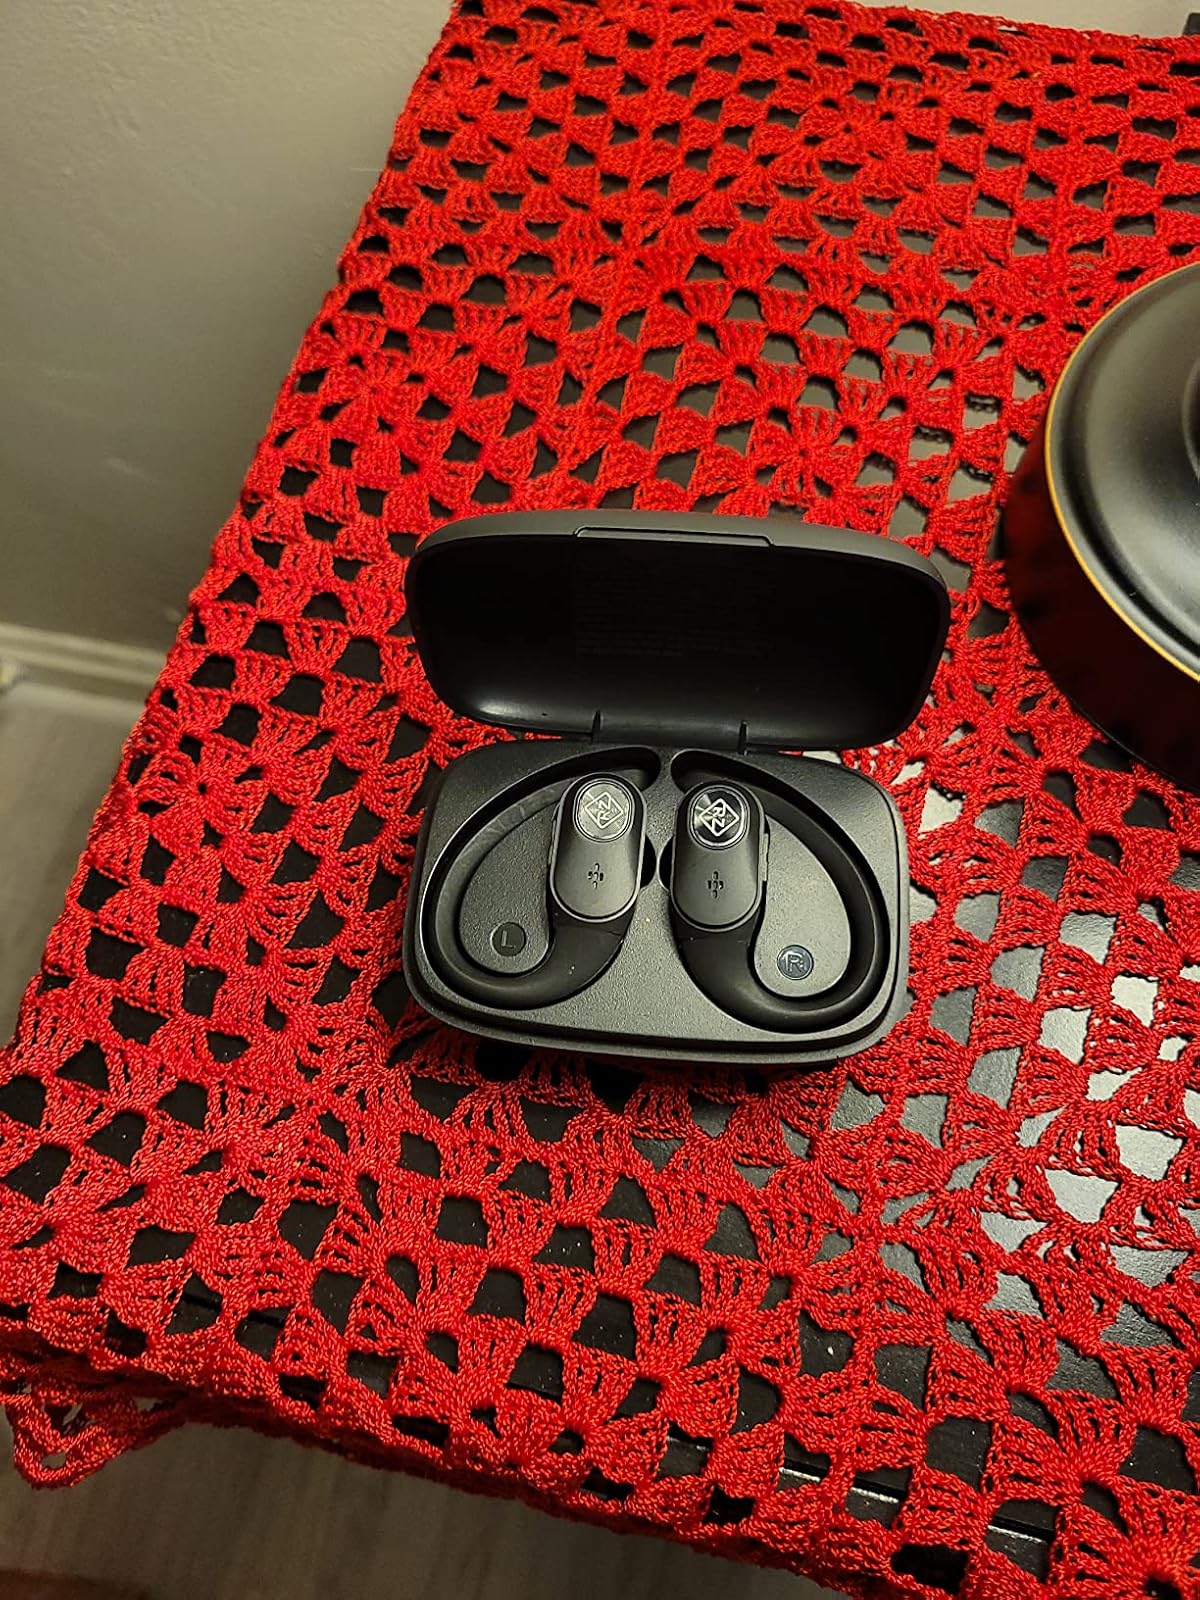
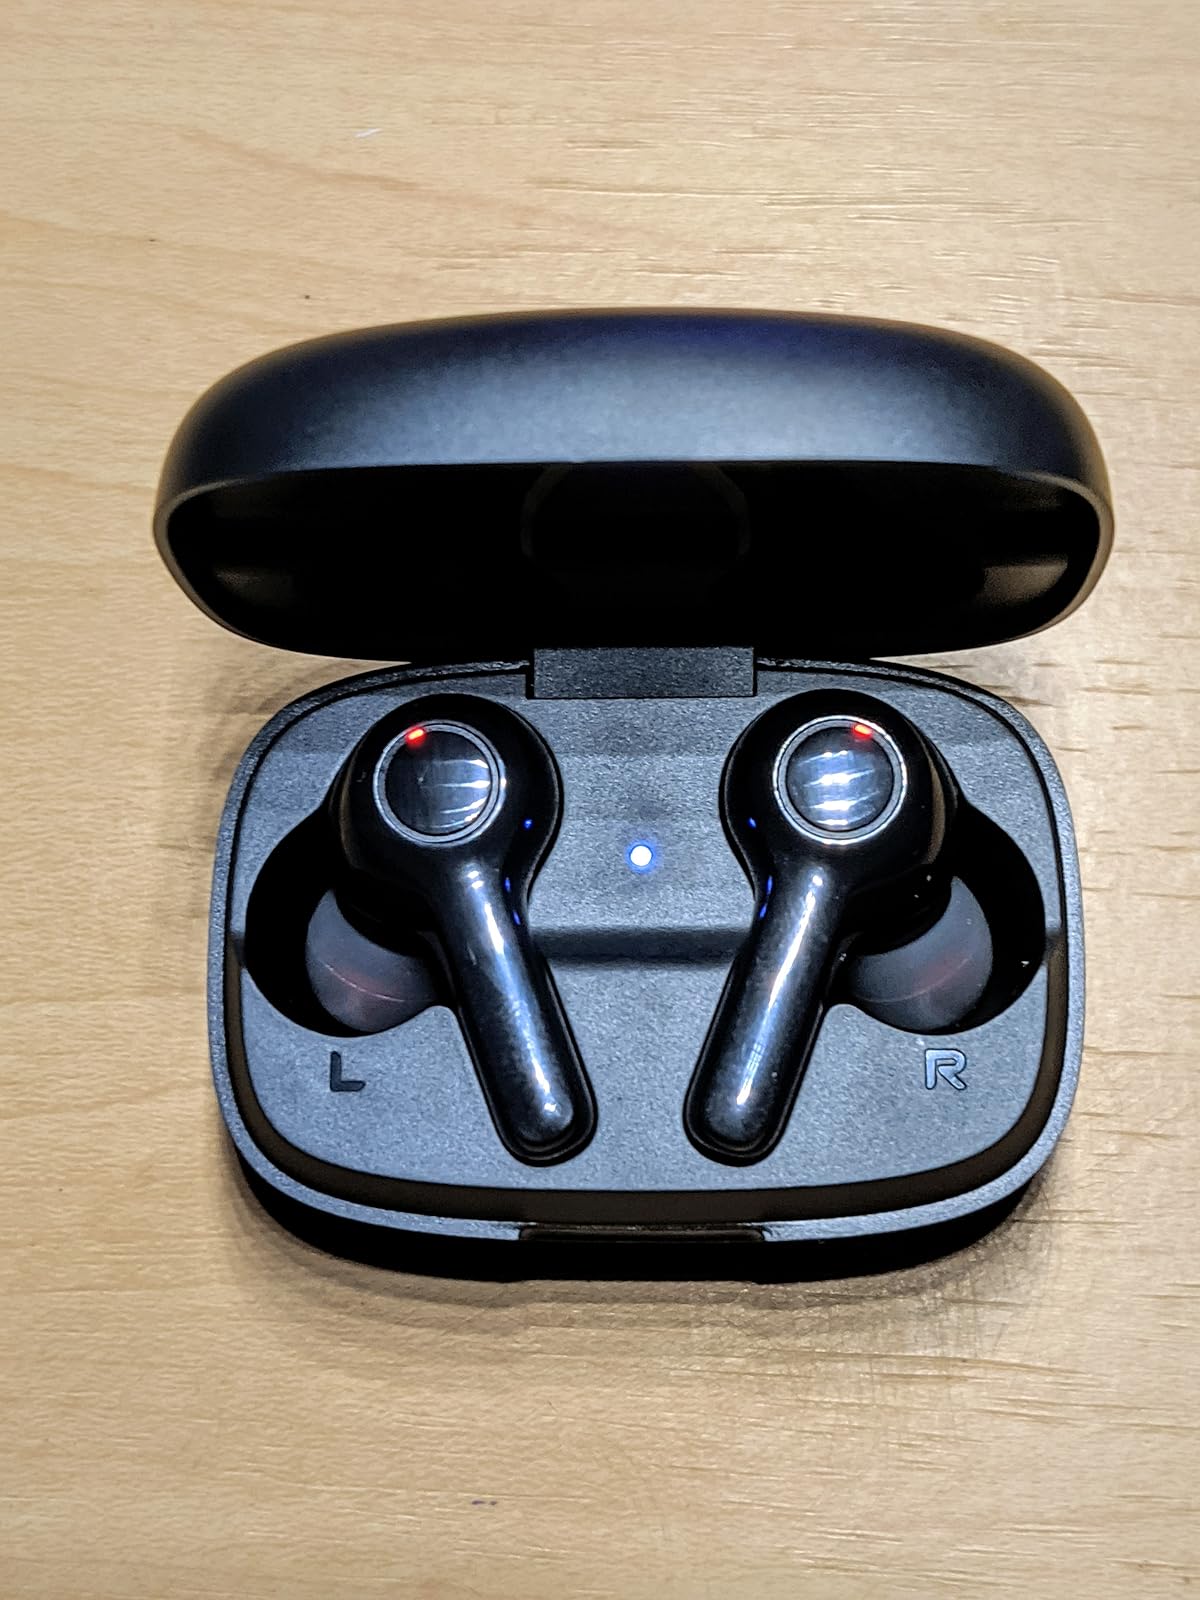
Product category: earbuds
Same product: no